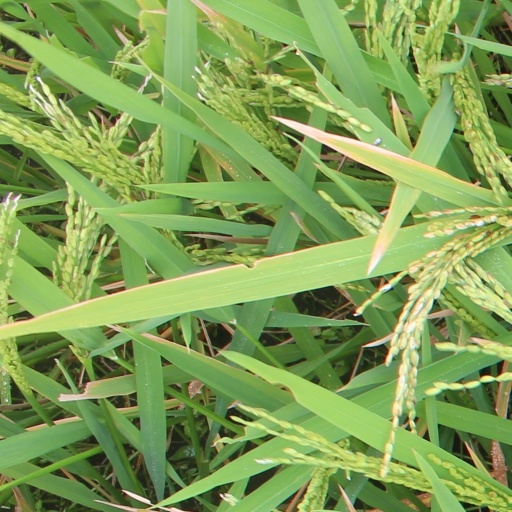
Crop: rice